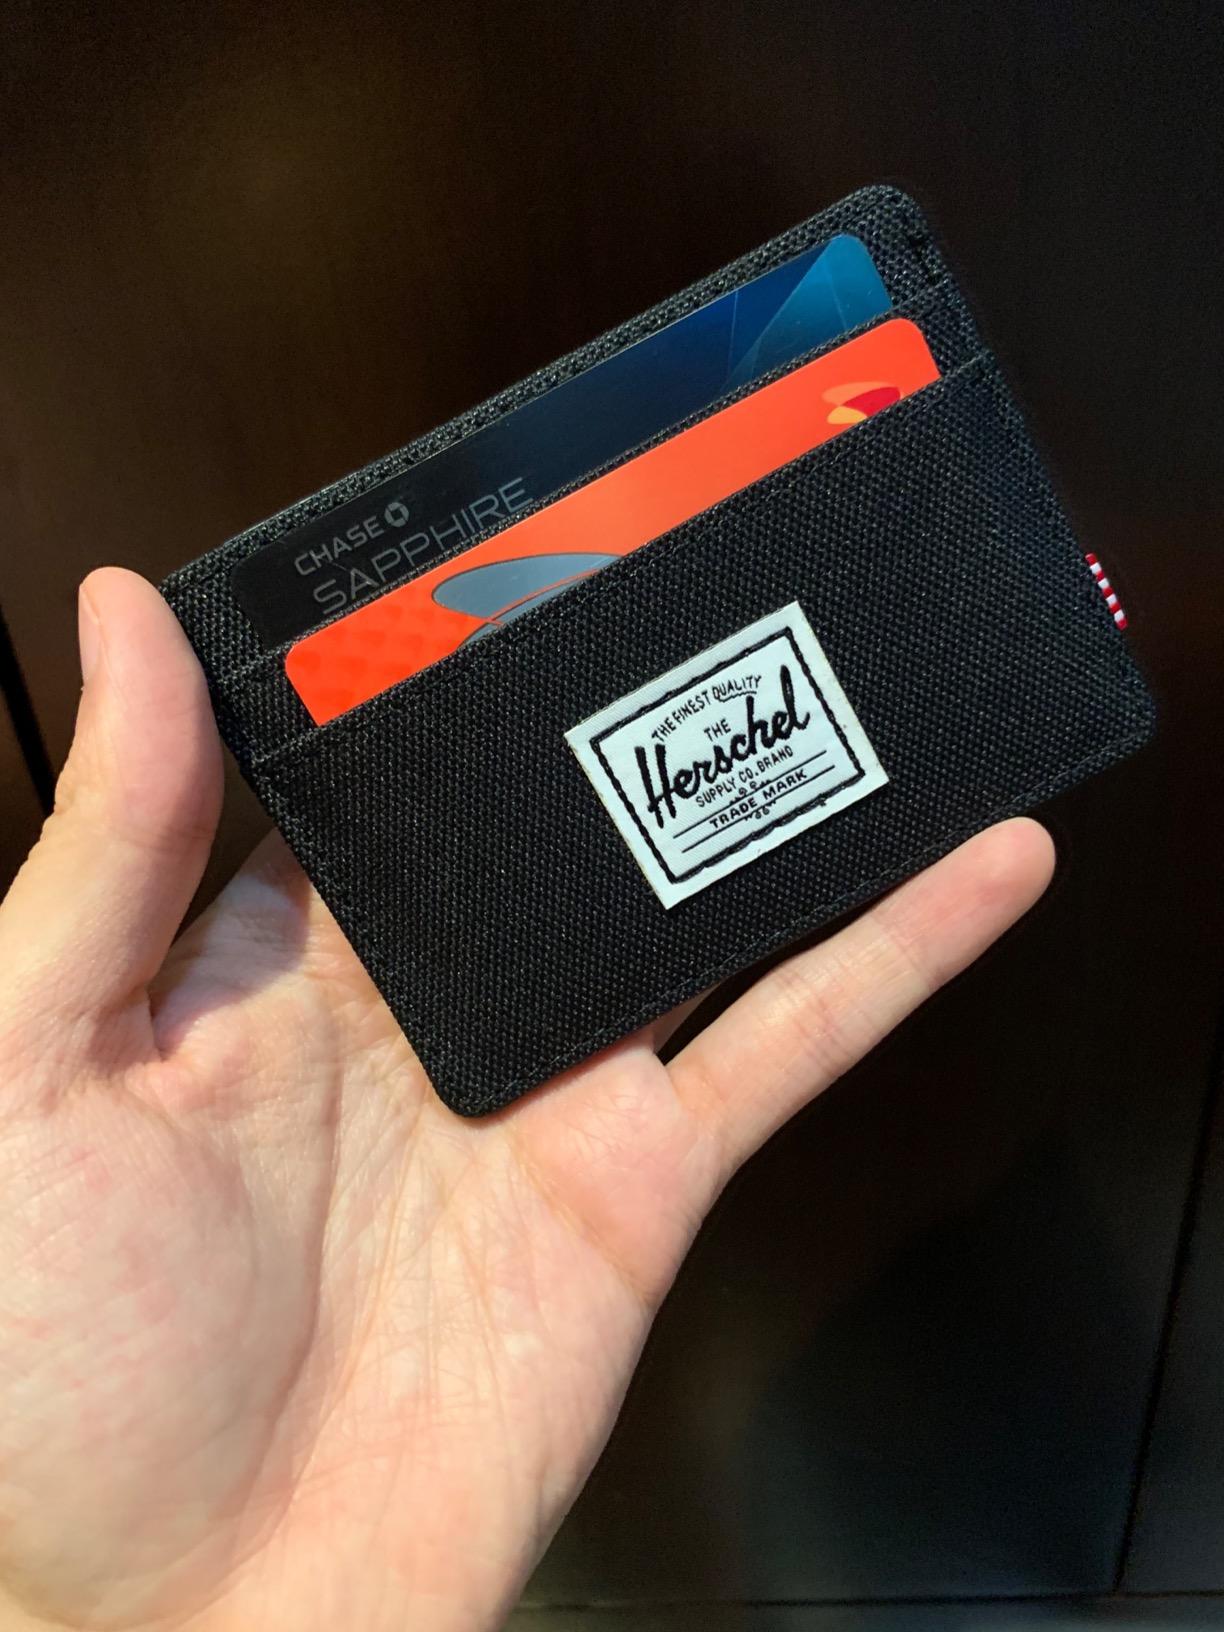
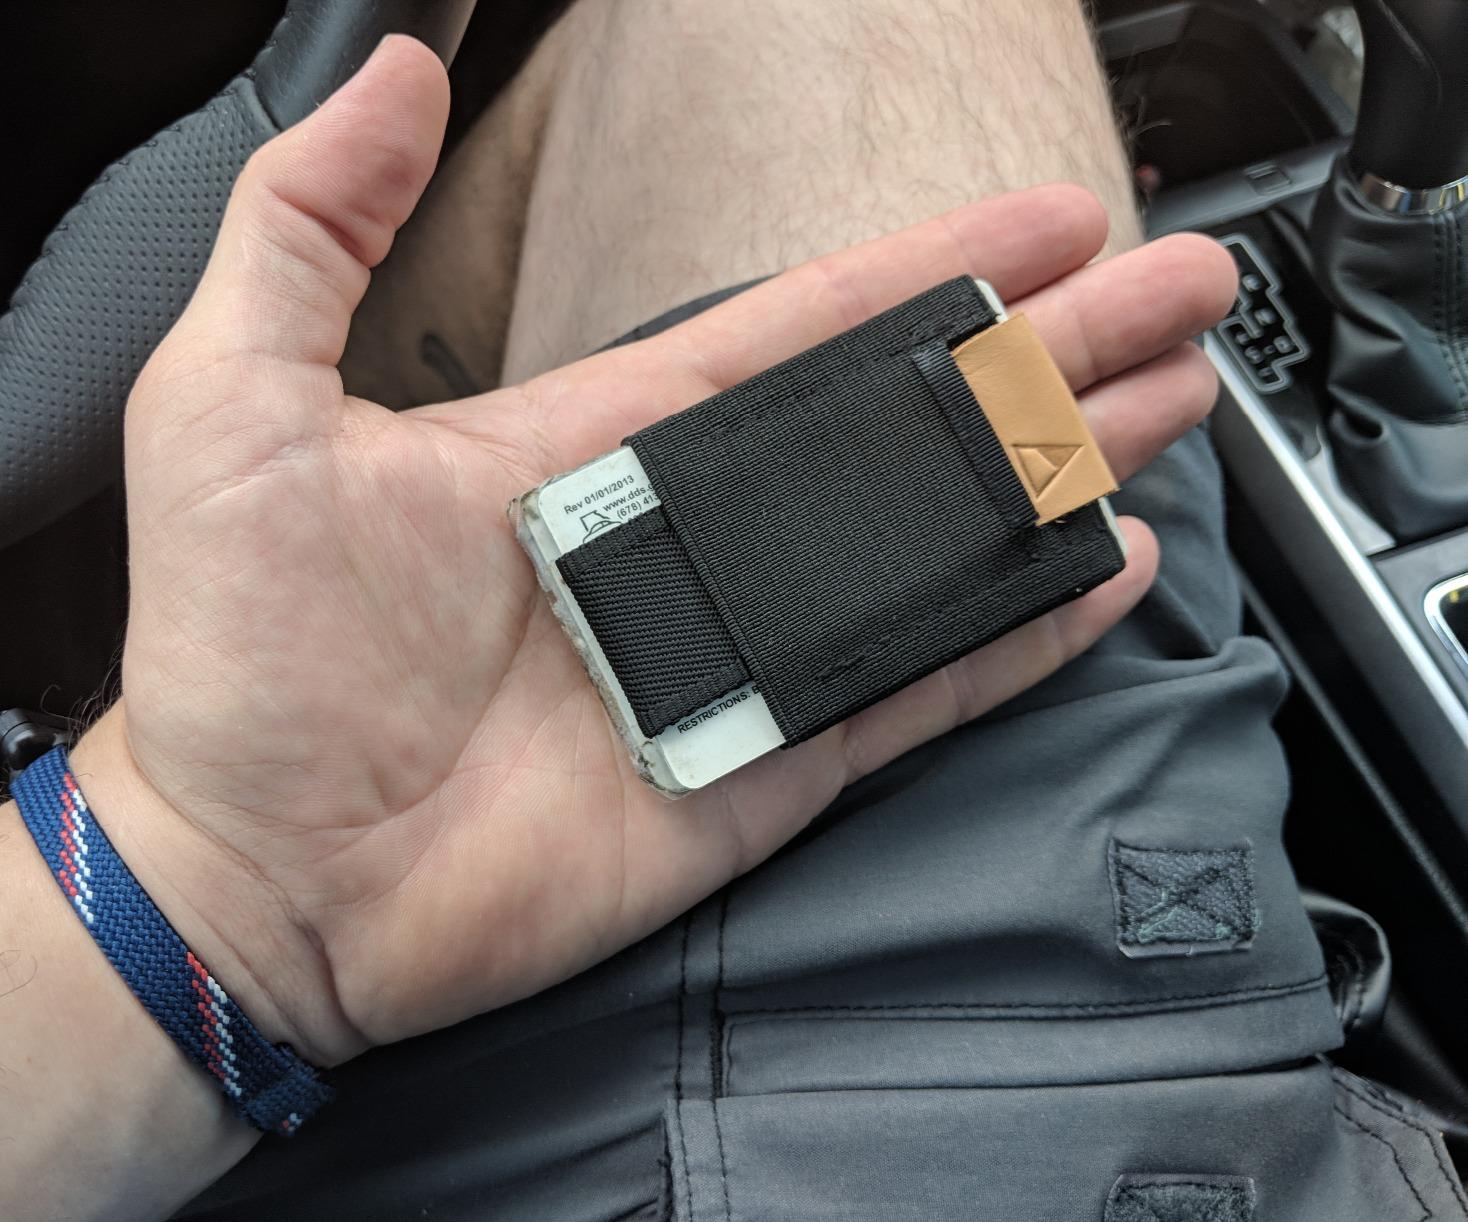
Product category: accessories_wallet
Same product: no